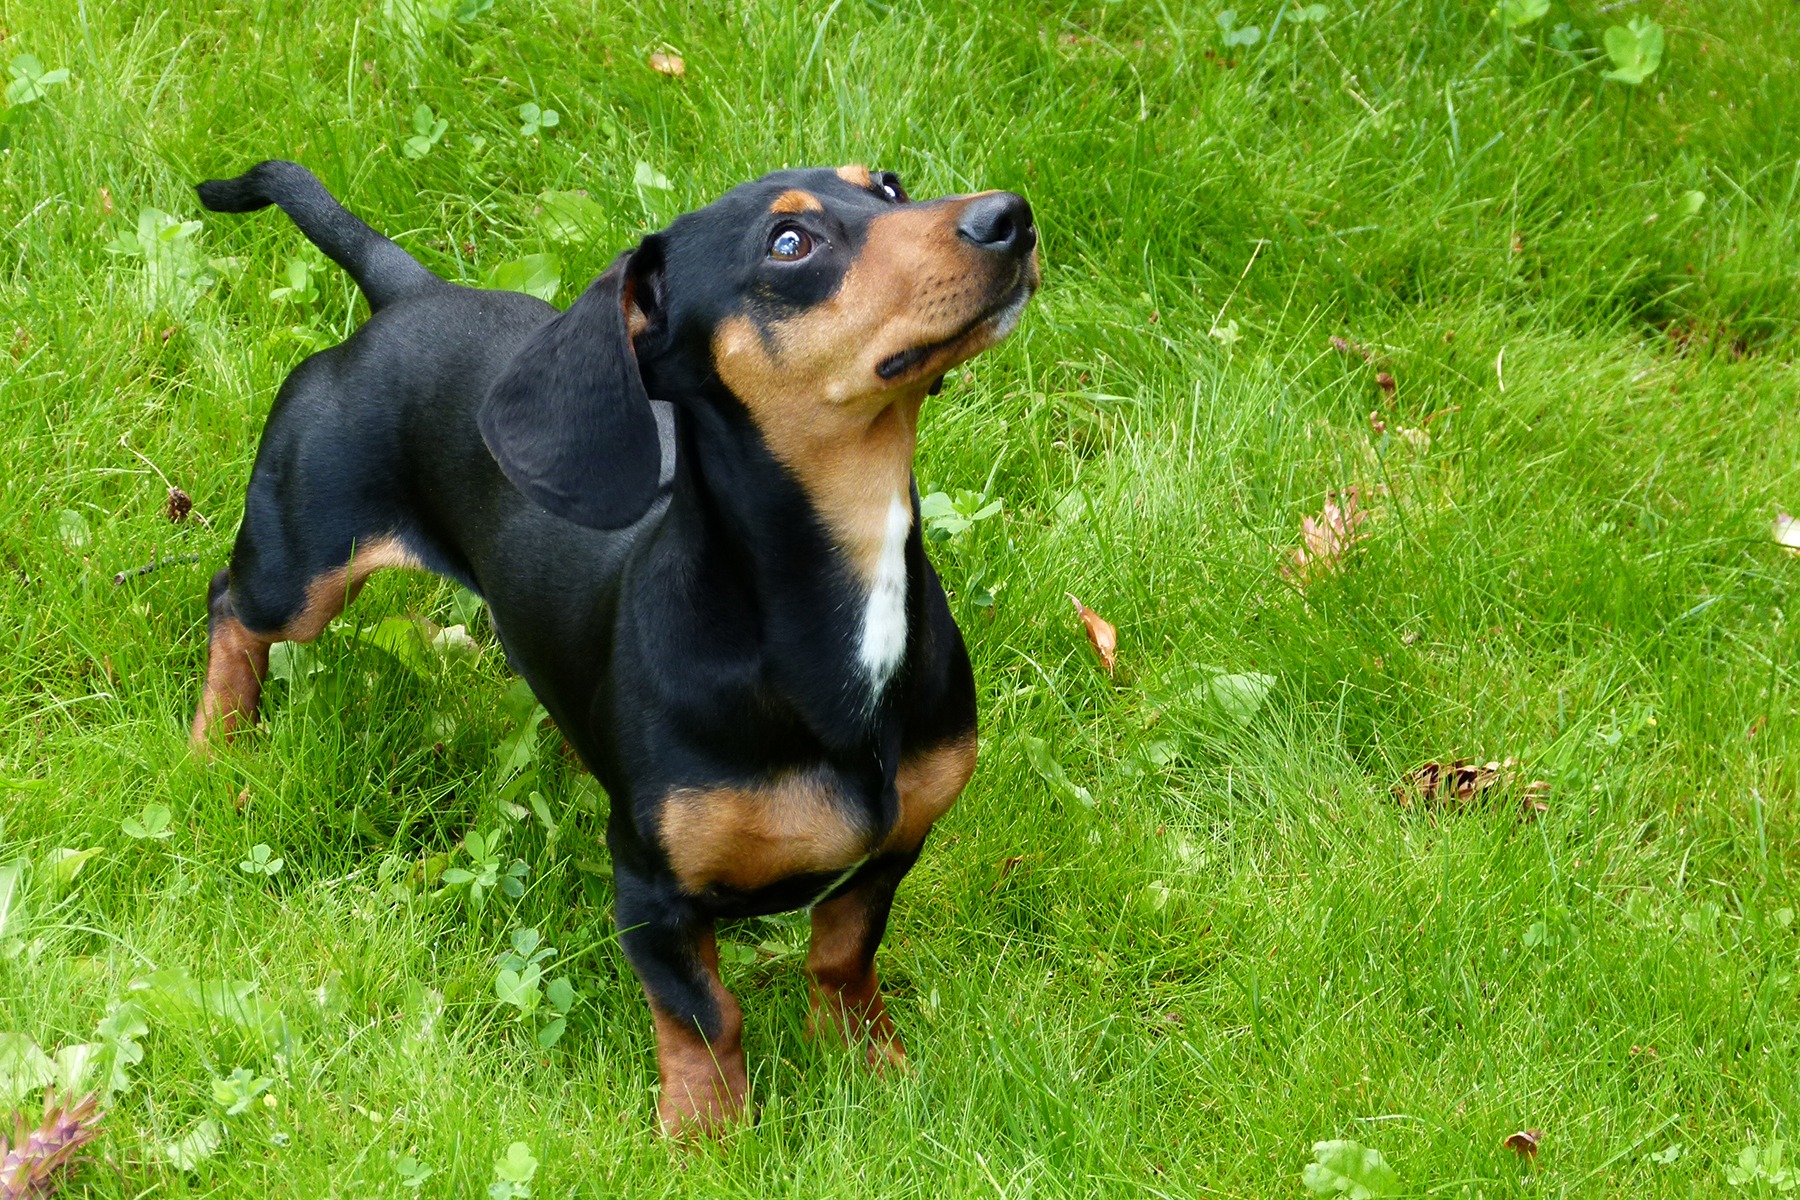
dog, animal, canine, mammal, hound, vertebrate, dog breed, dachshund, german pinscher, pinscher, dog like mammal, carnivoran, dobermann, austrian black and tan hound, polish hunting dog, manchester terrier, toy manchester terrier, transylvanian hound, estonian hound, finnish hound, serbian tricolour hound, hamiltonst vare, hellenikos ichnilatis, black and tan coonhound, foxhound, sausage dog